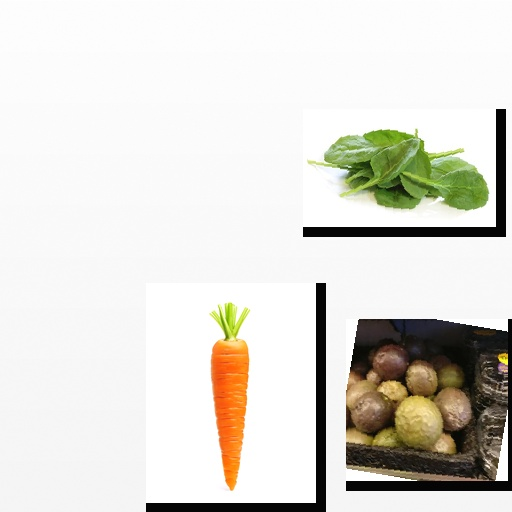
Food items: passion_fruit, spinach, carrot